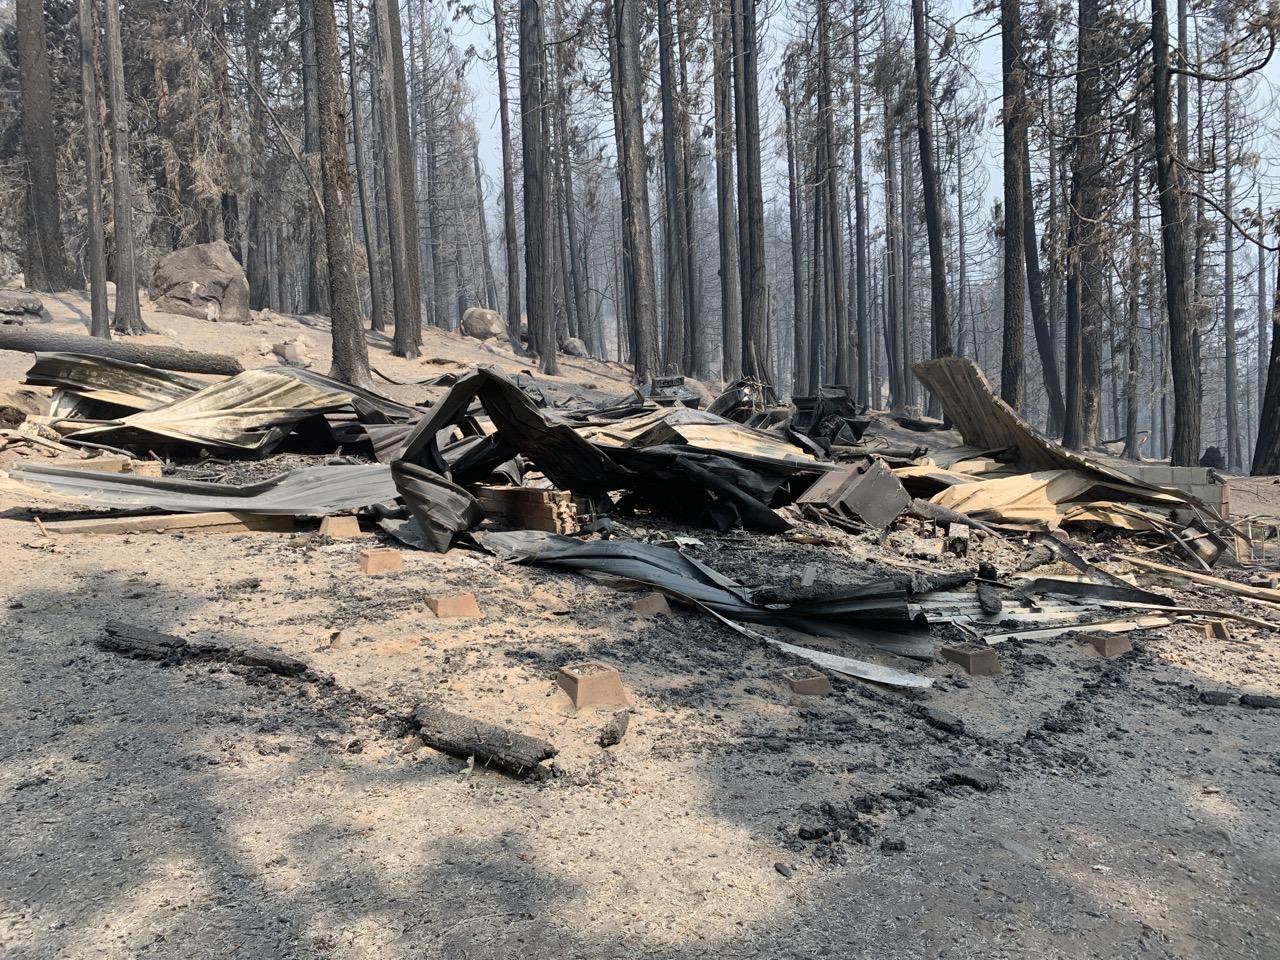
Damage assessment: destroyed